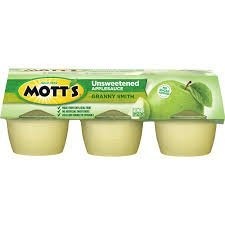
Item Name: Mott's Unsweetened Granny Smith Applesauce 23.4 oz (2 Pack)
Bullet Point 1: Mott's Unsweetened Granny Smith Applesauce 23.4 oz ( 2 Pack)
Bullet Point 2: Made from 100% Real Fruit
Bullet Point 3: No Artificial Flavors or colors, NO Sugar Added
Bullet Point 4: Gluten Free and NON-GMO
Bullet Point 5: Excellent Source of Vitamin C
Product Description: Mott's...A Family Favorite!
Value: 46.8
Unit: Ounce

Price: 2.795